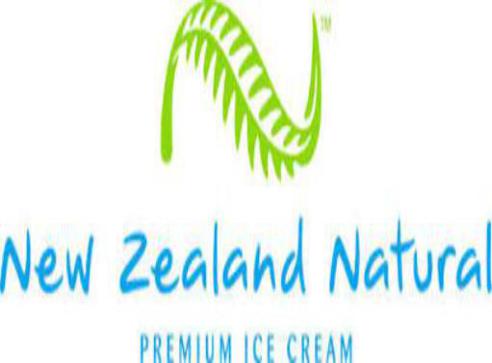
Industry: Food